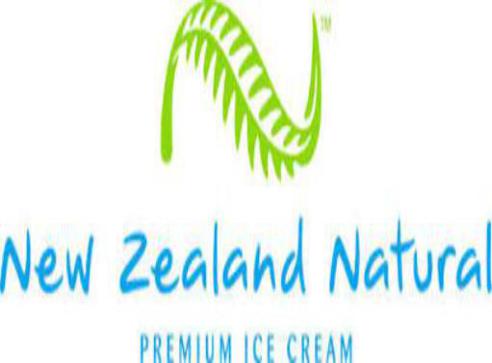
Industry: Food